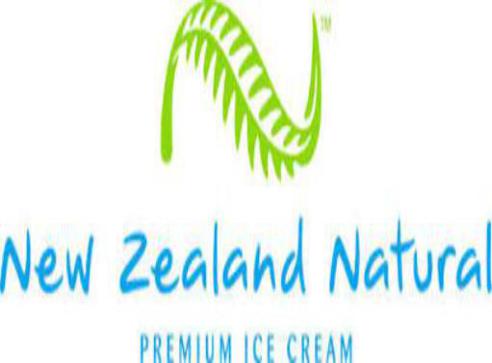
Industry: Food